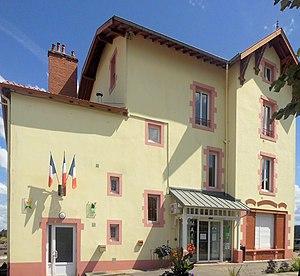
La mairie de Chantraine
Chantraine est une commune française située dans le département des Vosges, en région Grand Est.